Evidence

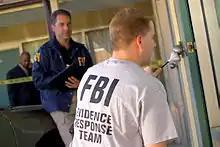
An FBI Evidence Response Team gathering evidence by dusting an area for fingerprints

Evidence for a proposition is what supports the proposition. It is usually understood as an indication that the proposition is true. The exact definition and role of evidence vary across different fields. In epistemology, evidence is what justifies beliefs or what makes it rational to hold a certain doxastic attitude. For example, a perceptual experience of a tree may serve as evidence to justify the belief that there is a tree. In this role, evidence is usually understood as a private mental state. In phenomenology, evidence is limited to intuitive knowledge, often associated with the controversial assumption that it provides indubitable access to truth.